Gandalf

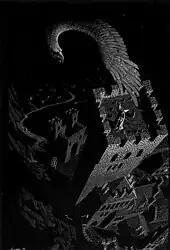
Gwaihir the Eagle rescues Gandalf from Orthanc. Scraperboard illustration by Alexander Korotich, 1981

Gandalf spent the years between "The Hobbit" and "The Lord of the Rings" travelling Middle-earth in search of information on Sauron's resurgence and Bilbo Baggins's mysterious ring, spurred particularly by Bilbo's initial misleading story of how he had obtained it as a "present" from Gollum. During this period, he befriended Aragorn and became suspicious of Saruman. He spent as much time as he could in the Shire, strengthening his friendship with Bilbo and Frodo, Bilbo's orphaned cousin and adopted heir.